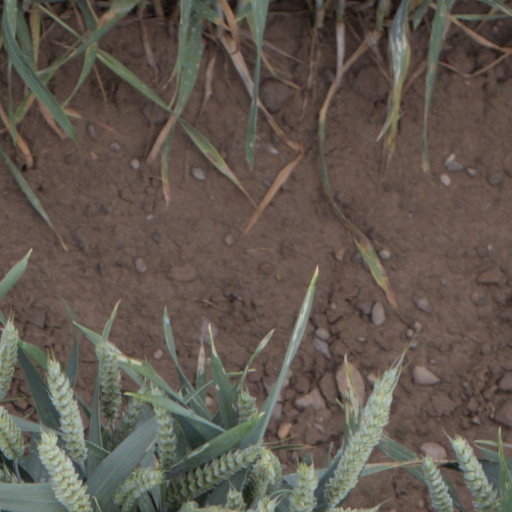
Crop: wheat